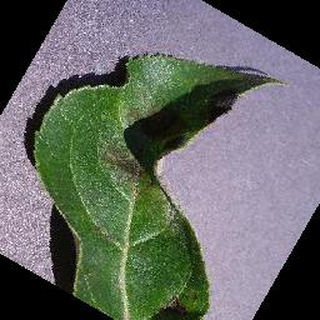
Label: apple_apple_scab